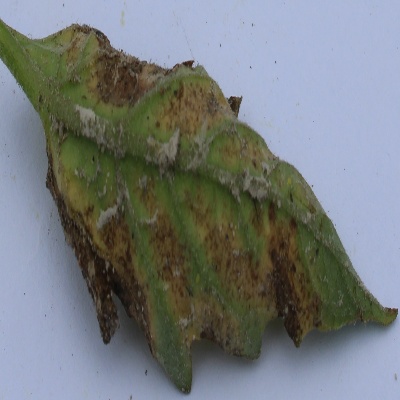
Crop: Tomato
Condition: septoria leaf spot